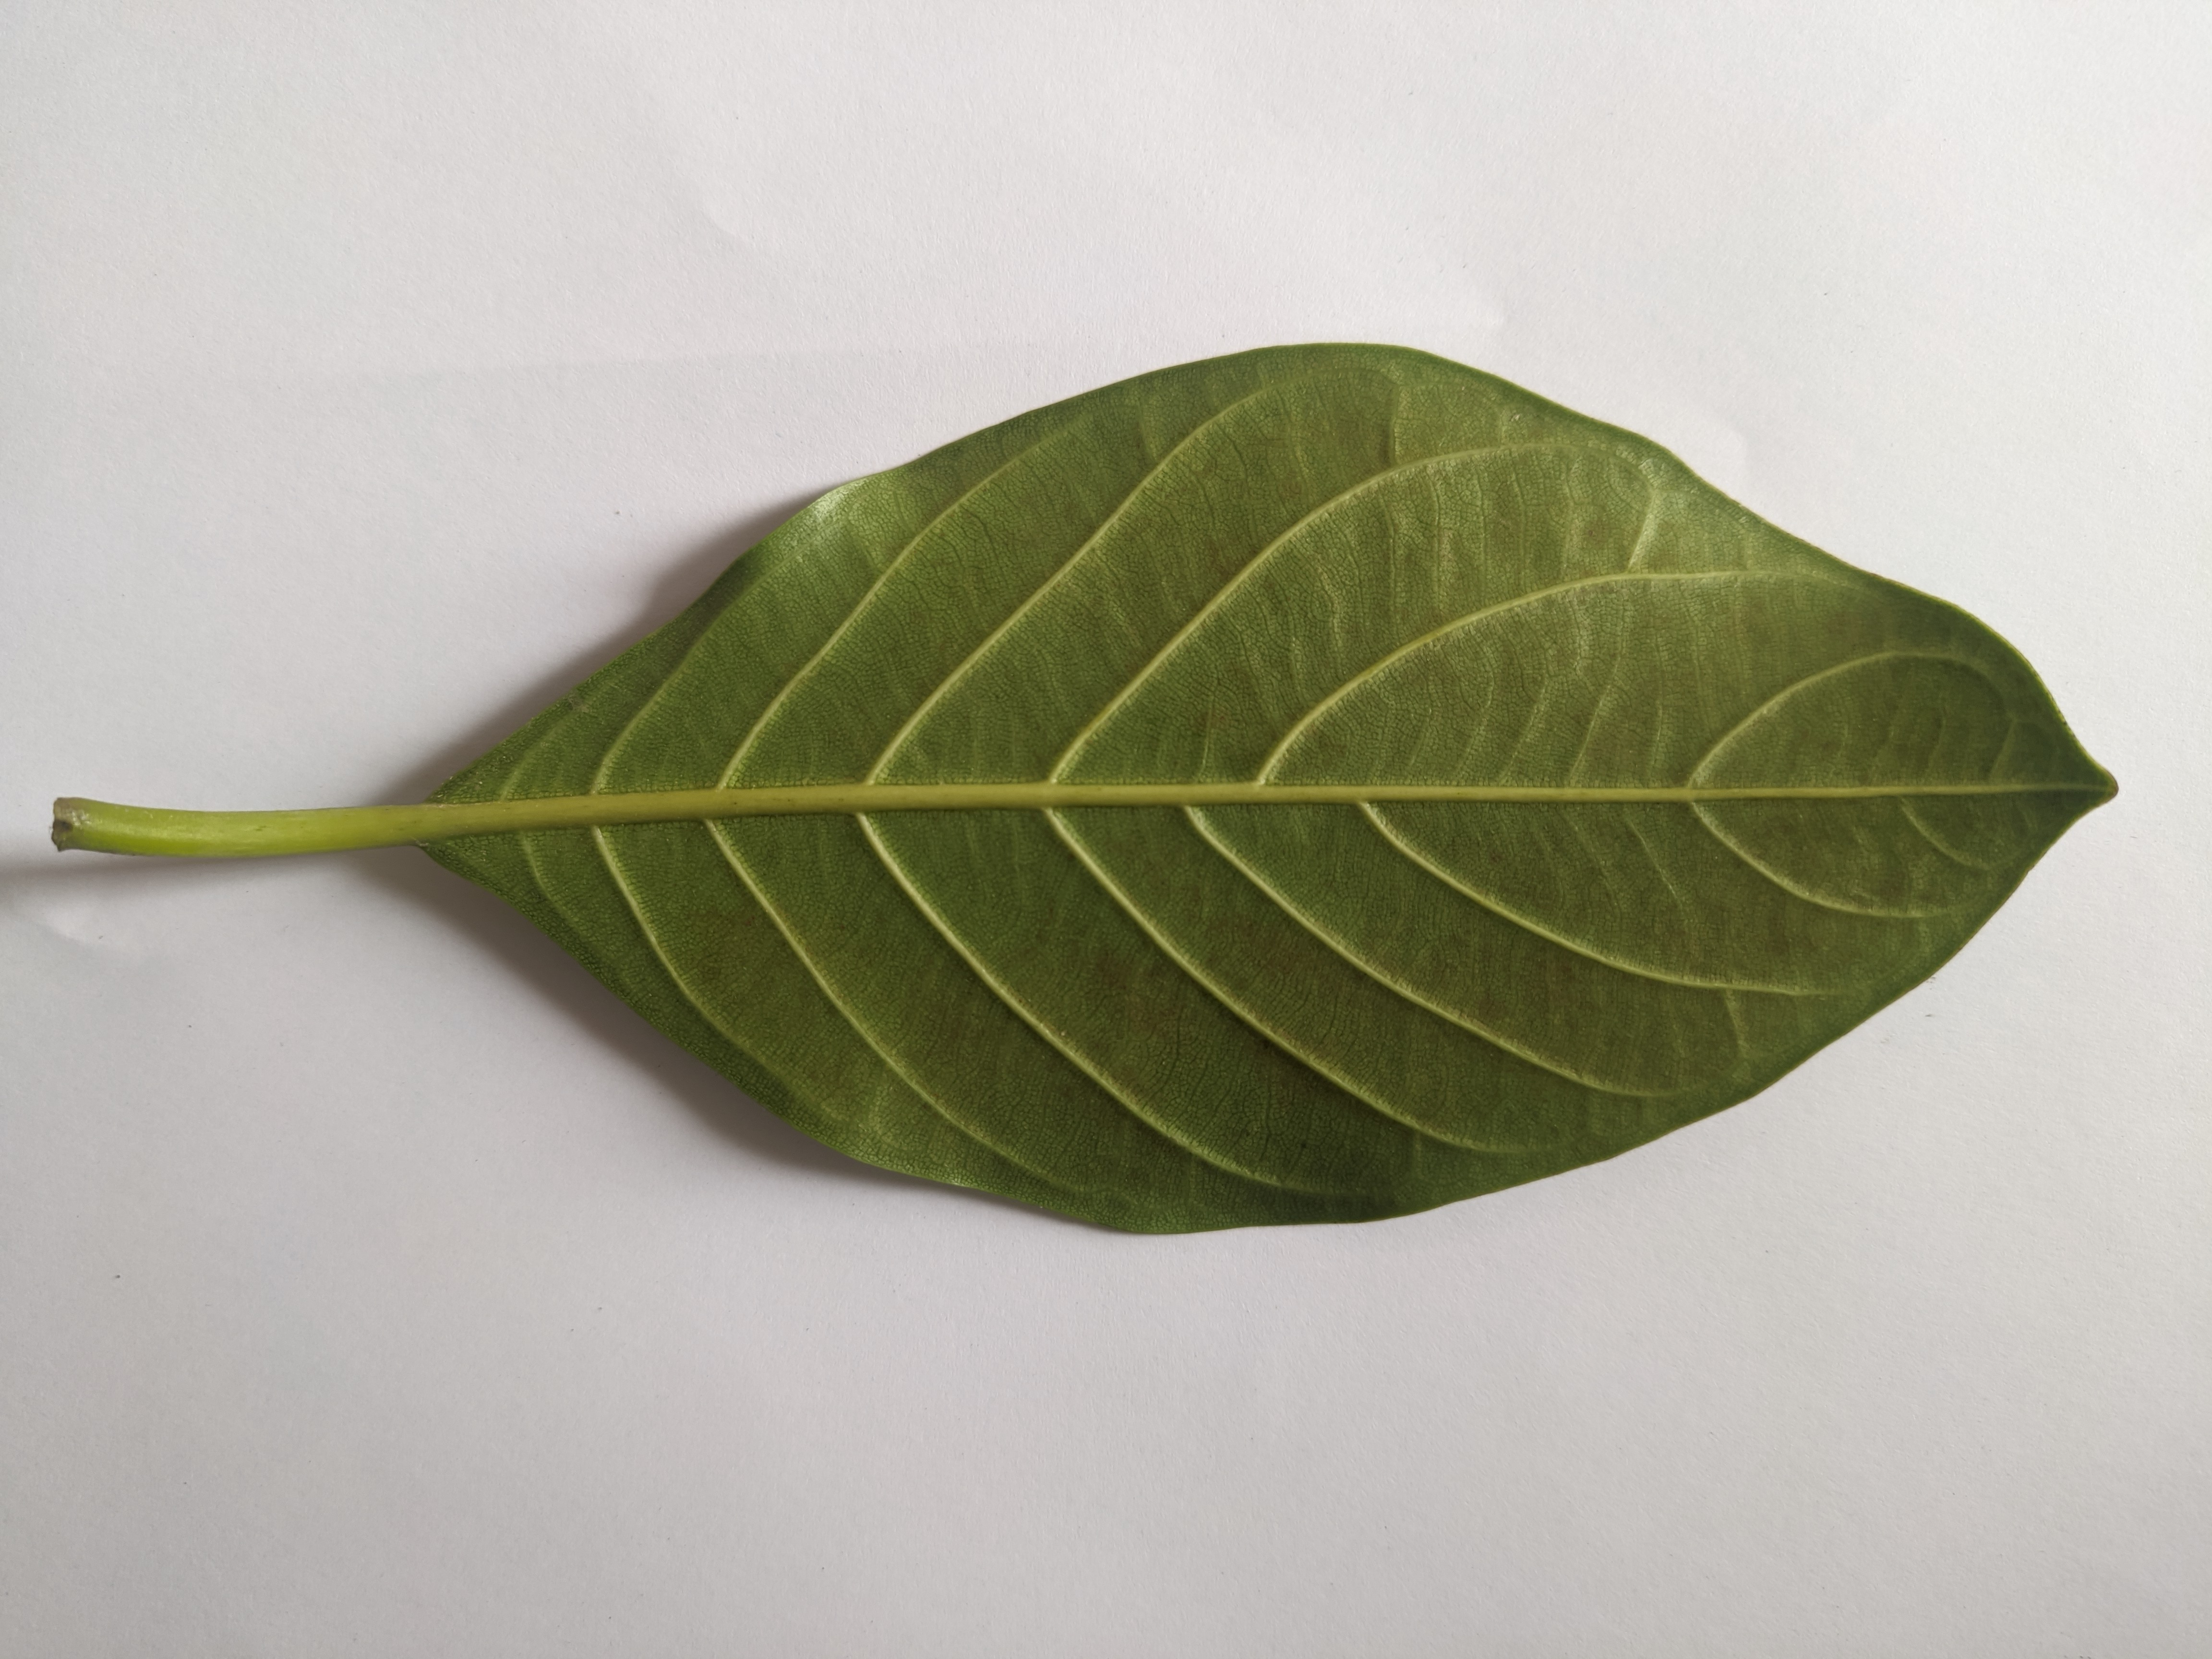
Leaf variety: Jackfruit